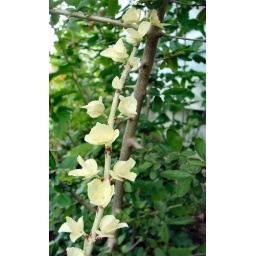
This little stem of white flowers is growing in the jungle outside our front door.